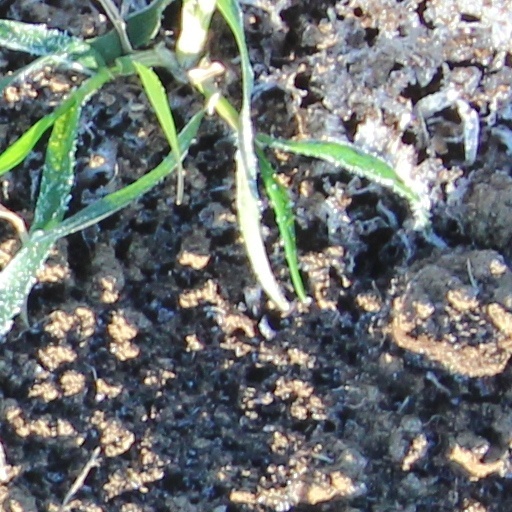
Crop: wheat